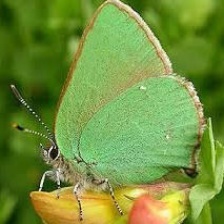
Species: GREEN HAIRSTREAK
Butterfly family (ImageNet category): lycaenid_butterfly